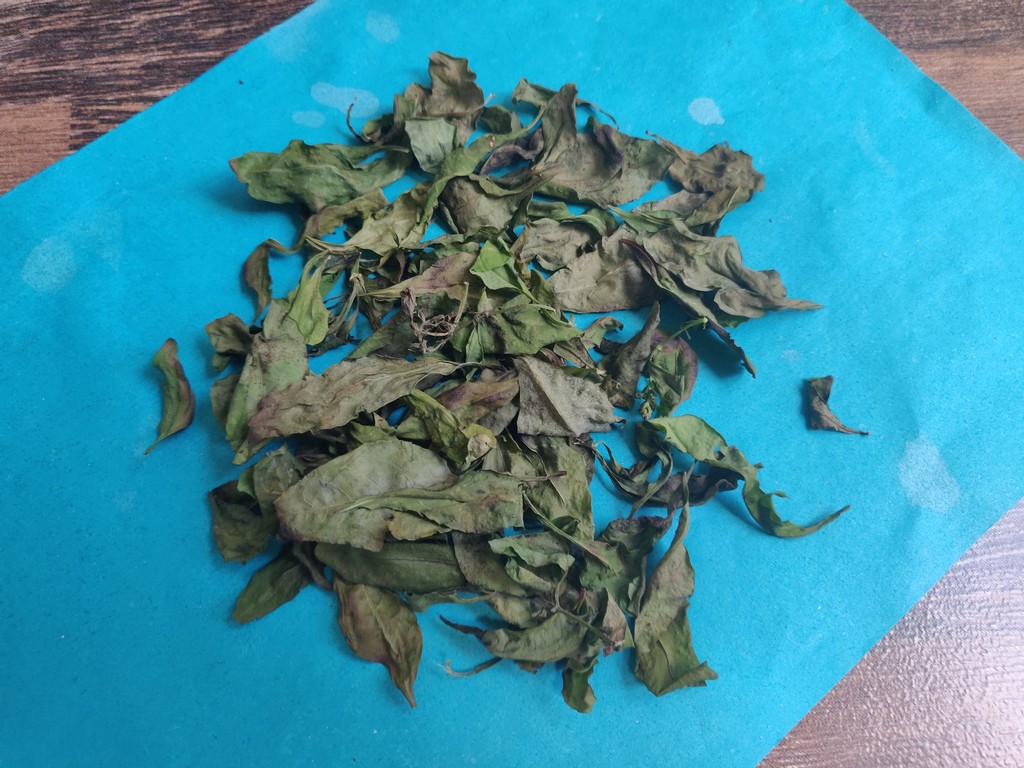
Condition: Dried
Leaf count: multiple
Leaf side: unknown